Mazda RX-8

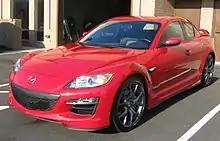
Mazda RX-8 R3

In 2008, Mazda unveiled a Mazdaspeed RX-8 equipped with racing seats, and a new aerodynamic package for the refreshed RX-8. Mazda however didn't end up selling any new generation Mazdaspeed editions or accessories to the public.